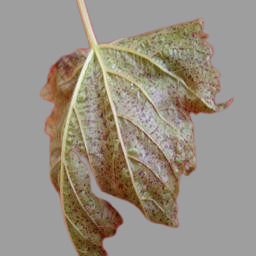
Label: Bacterial Leaf Spot